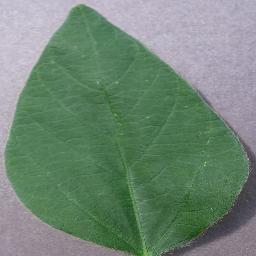
Label: Soybean___healthy